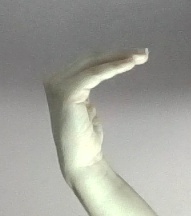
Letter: haa